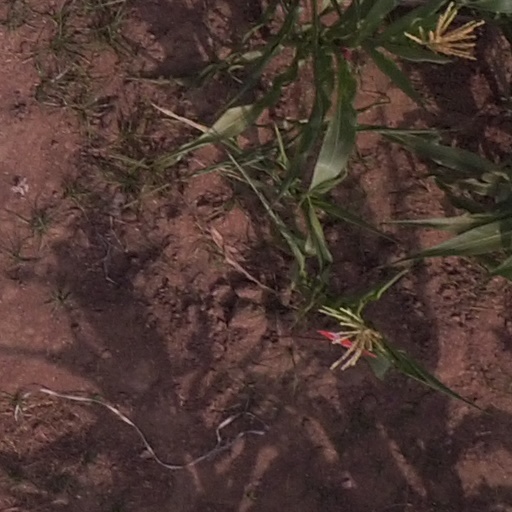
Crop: maize; corn